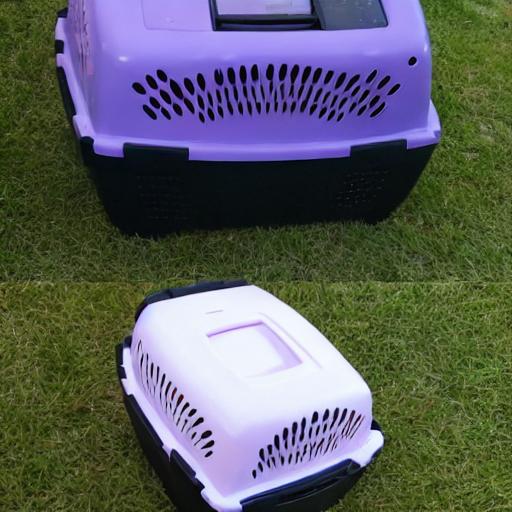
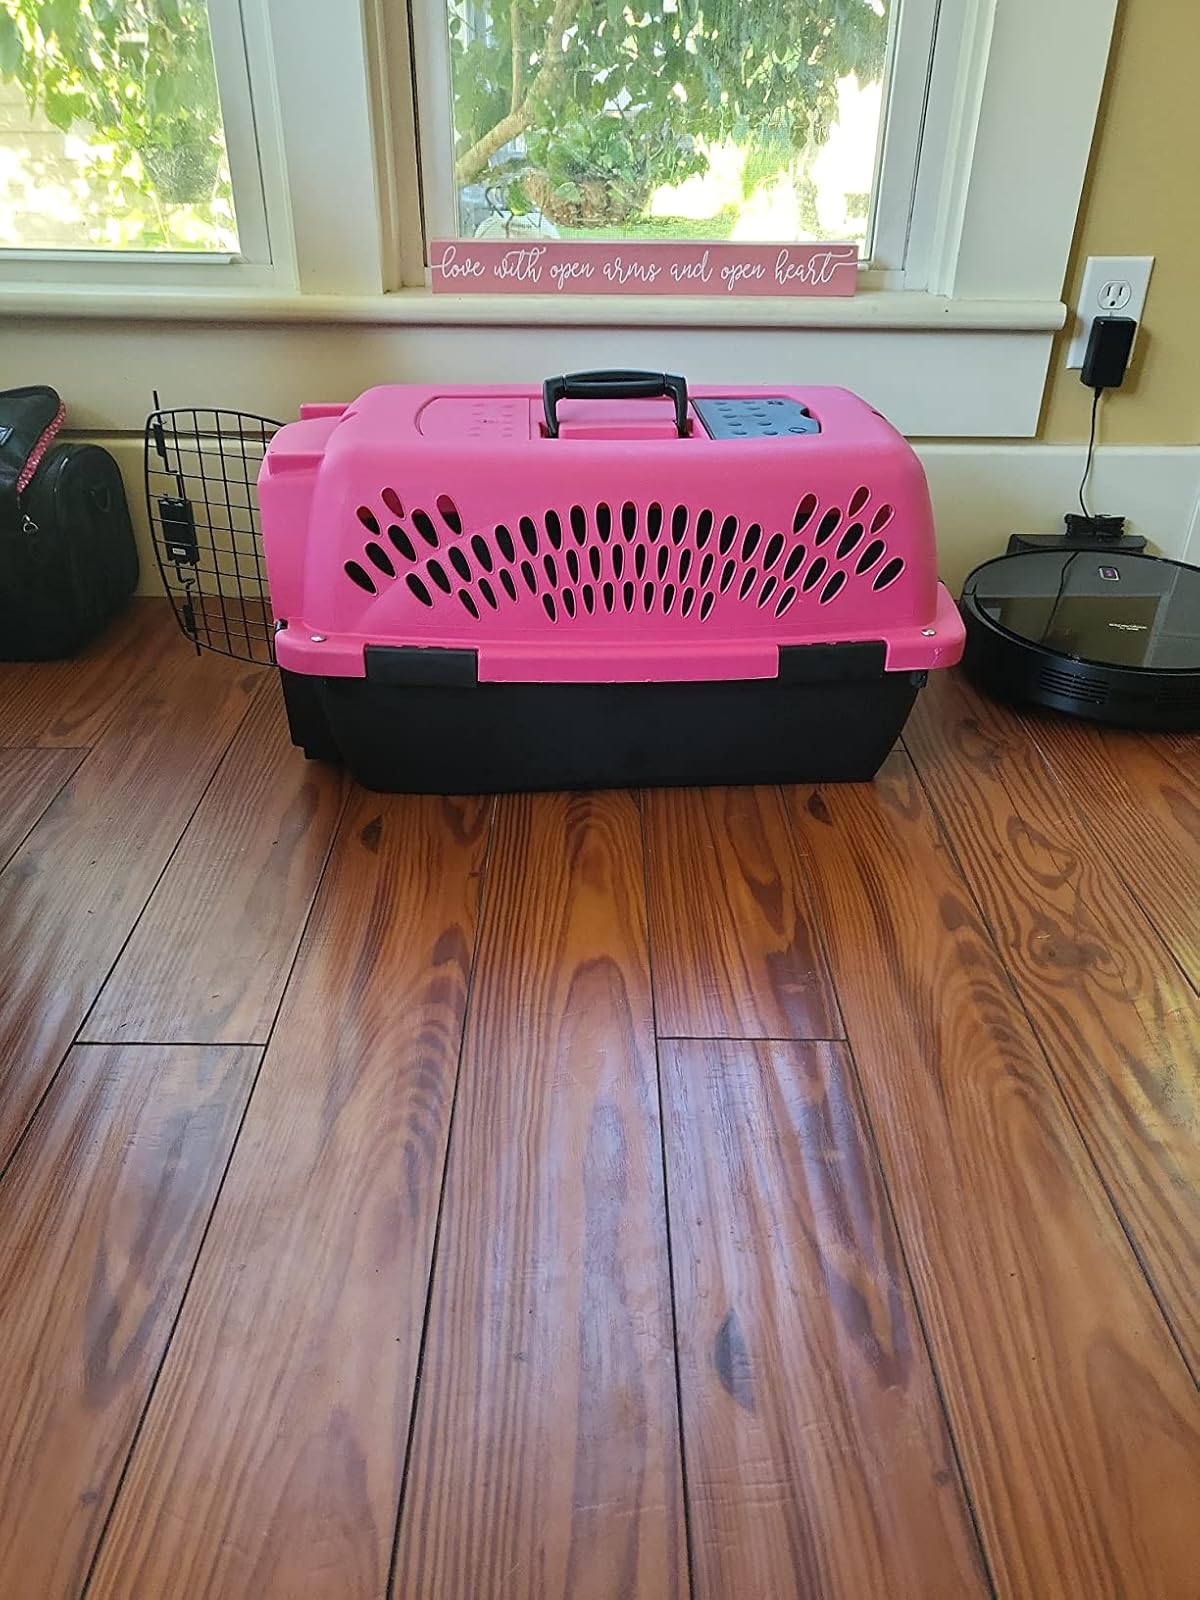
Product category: items_kennel
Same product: no